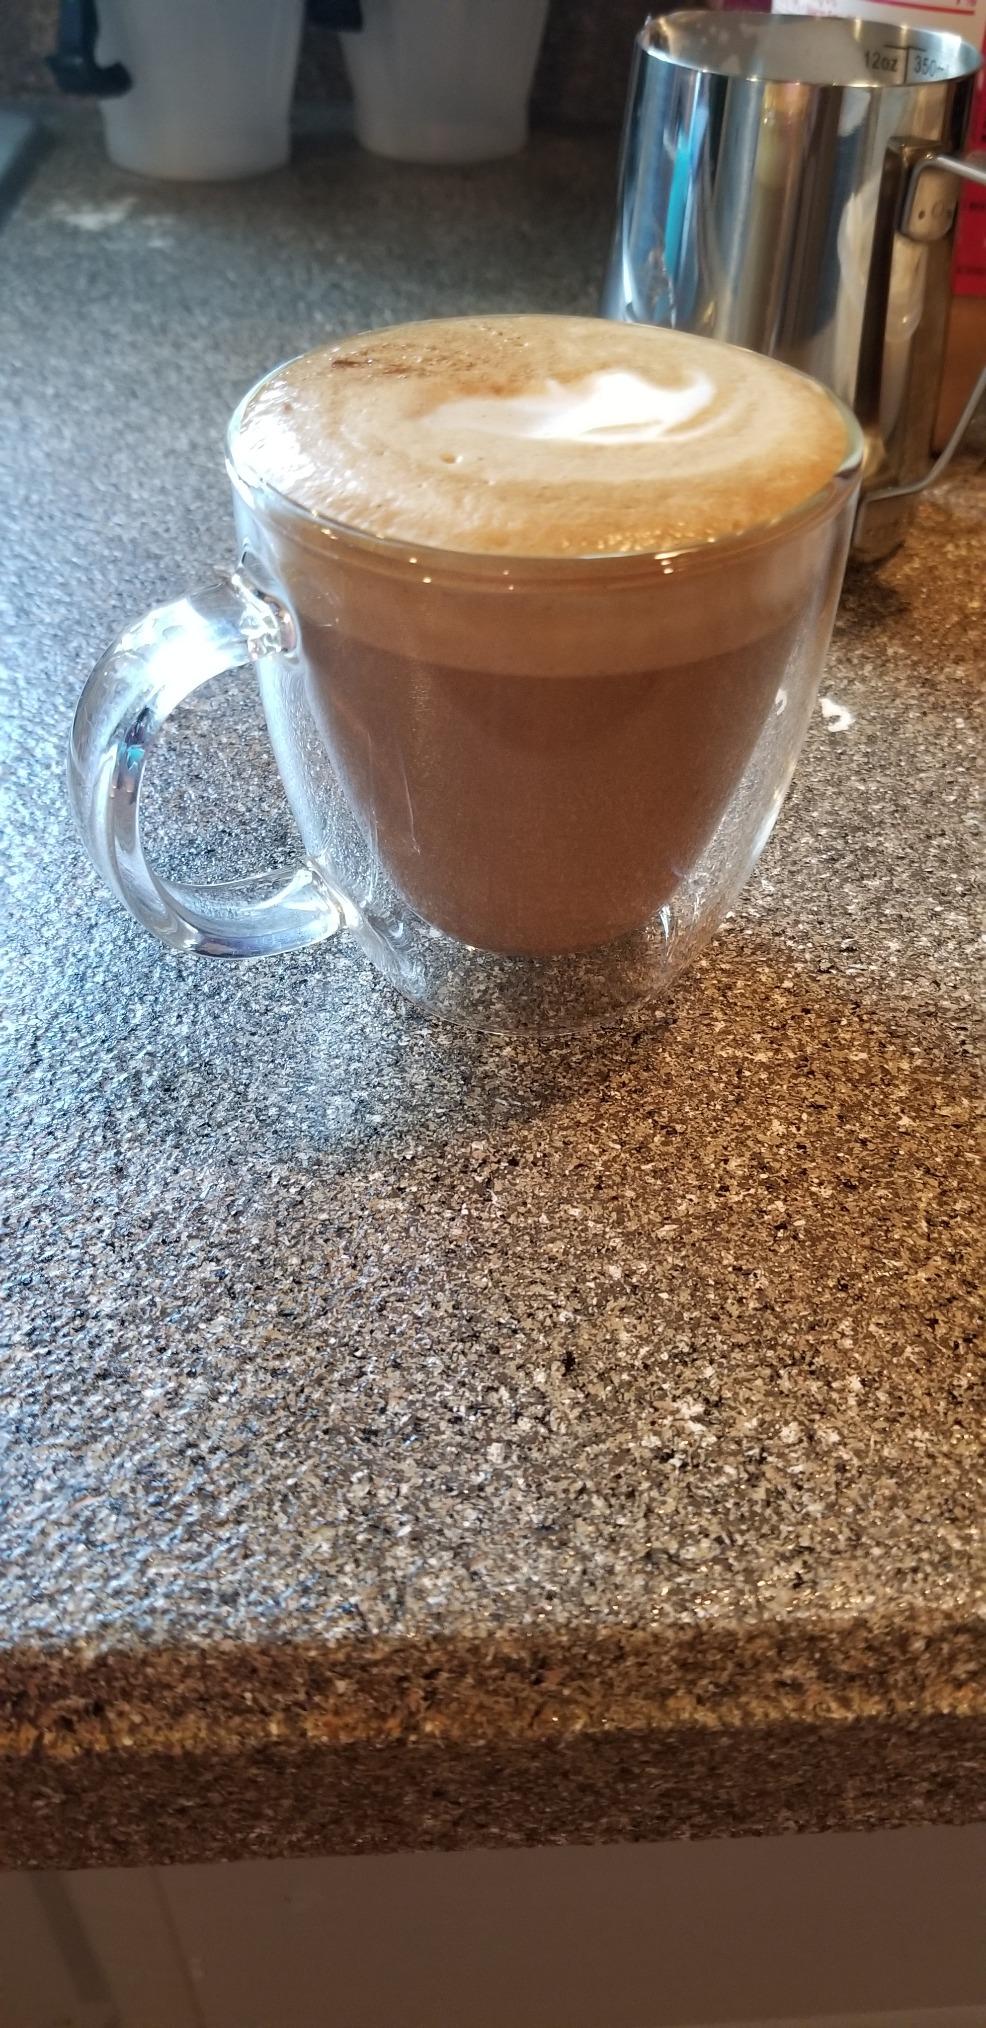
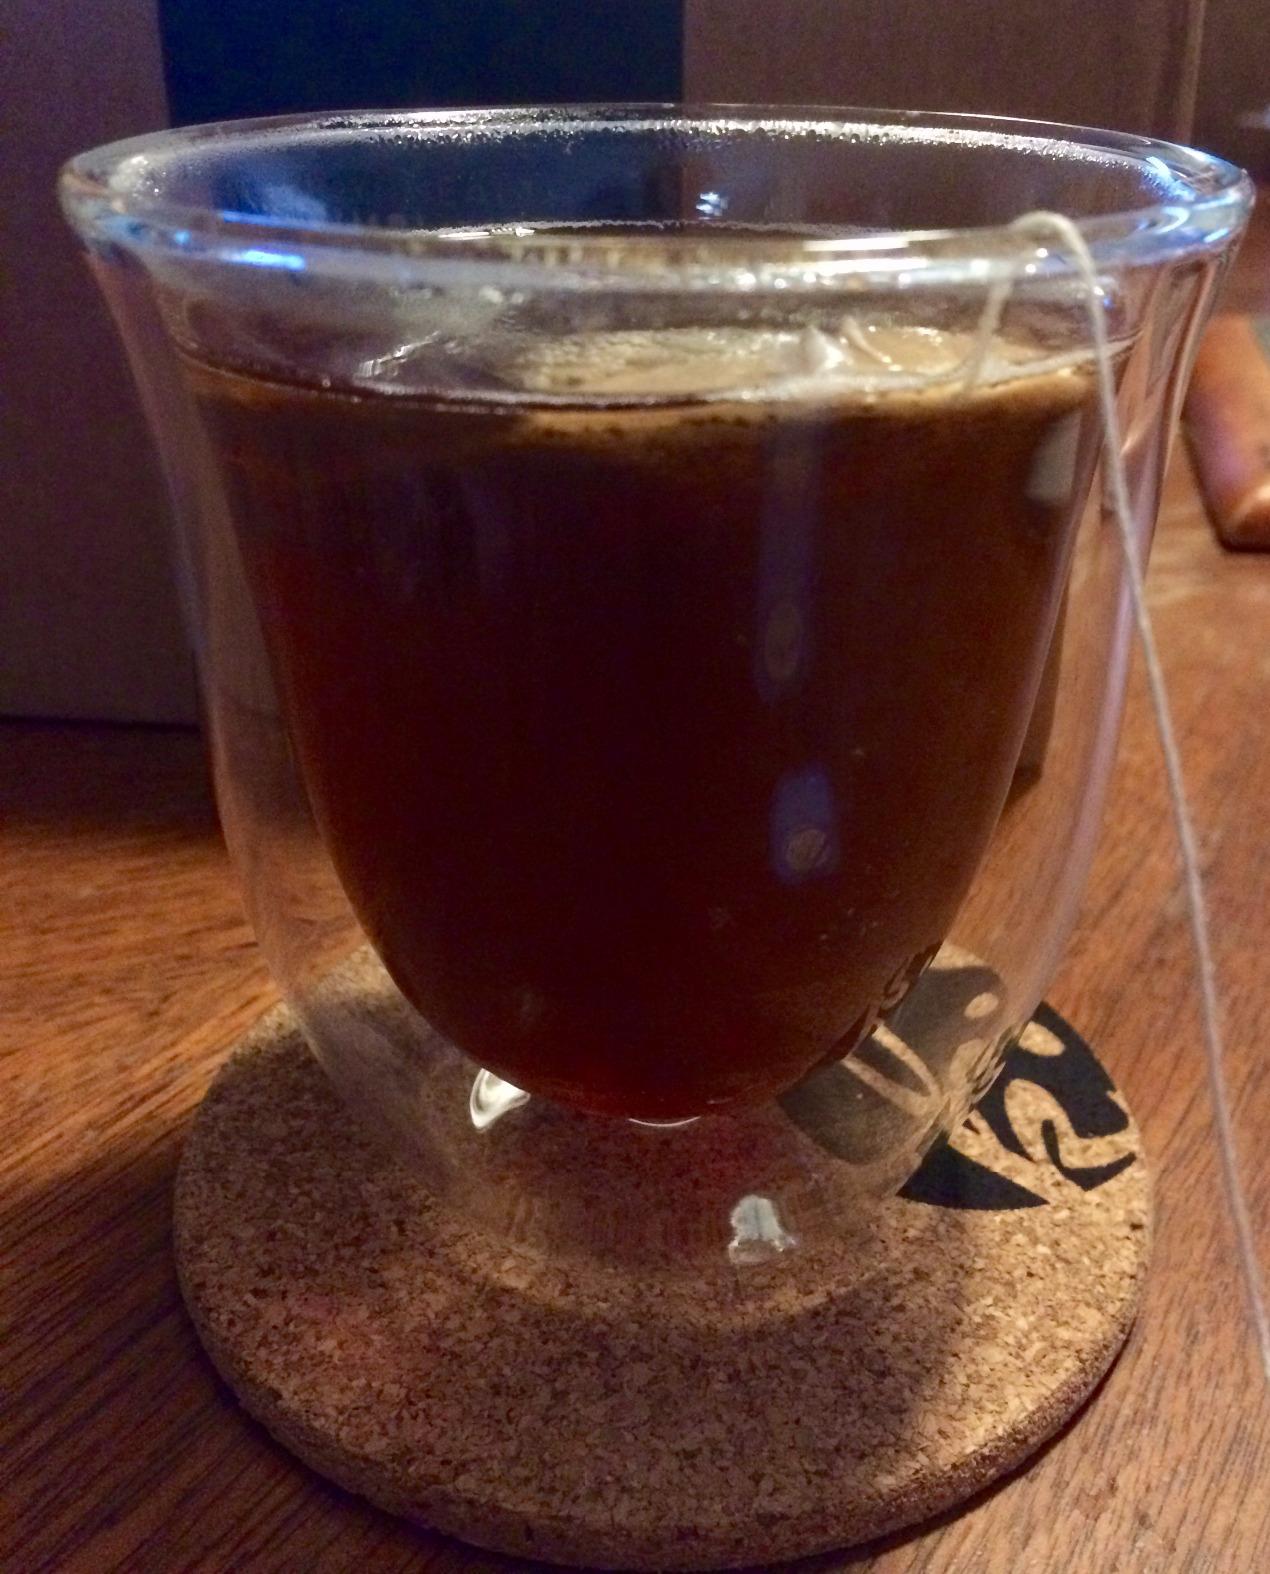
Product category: items_mug
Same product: no